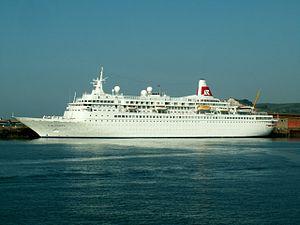
Princess Cruises est une compagnie maritime américaine spécialisée dans les croisières. Elle appartient au groupe Carnival Group, qui détient également d’autres compagnies dont Carnival Cruise Lines, la Cunard, la Holland America Line et Costa Croisières.